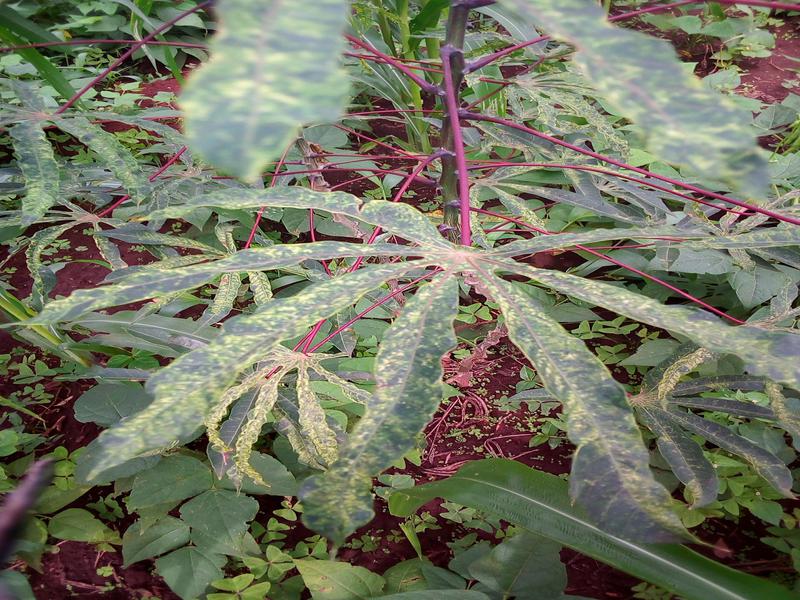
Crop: cassava
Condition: green_mottle